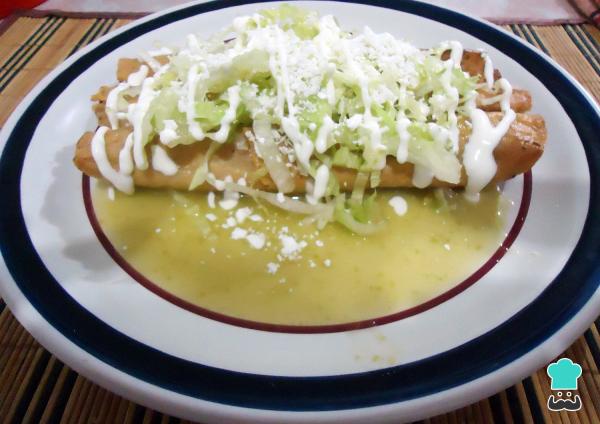
4¡Y listo!, disfrutemos de este delicioso platillo mexicano. Para presentar estas ricas flautas debemos bañarlas con la salsa verde previamente preparada y agregarle un poco de lechuga, queso y crema agria. Acompaña tus flautas de pollo en salsa verde con chilaquiles con carne de res y prepara un menú típico mexicano. ¡Buen Provecho!